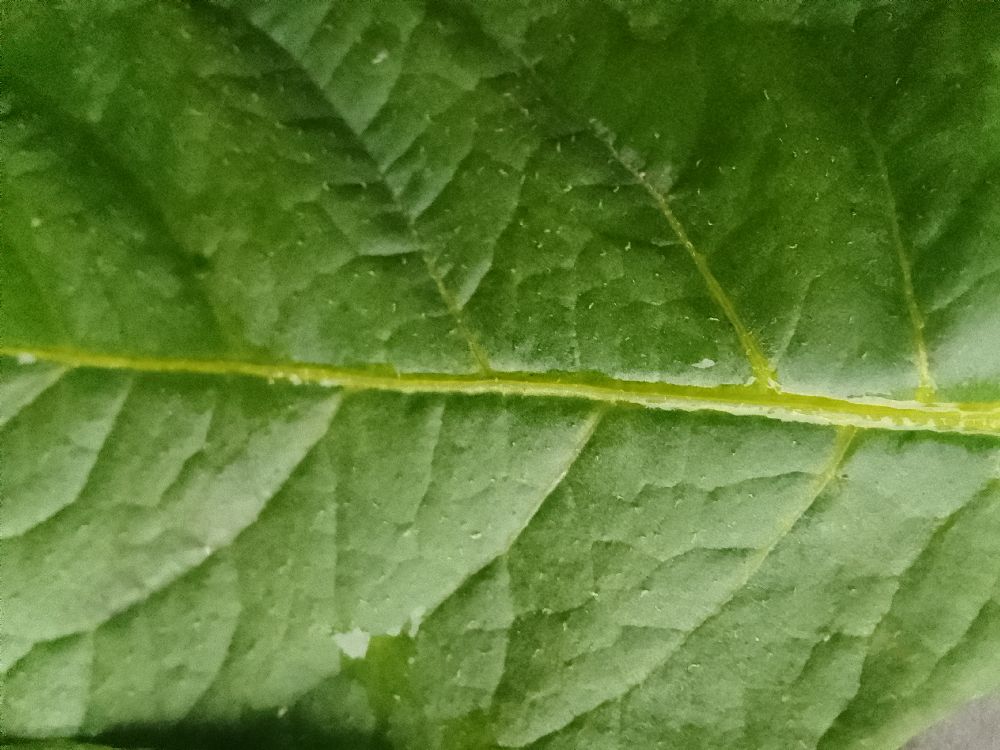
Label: Healthy